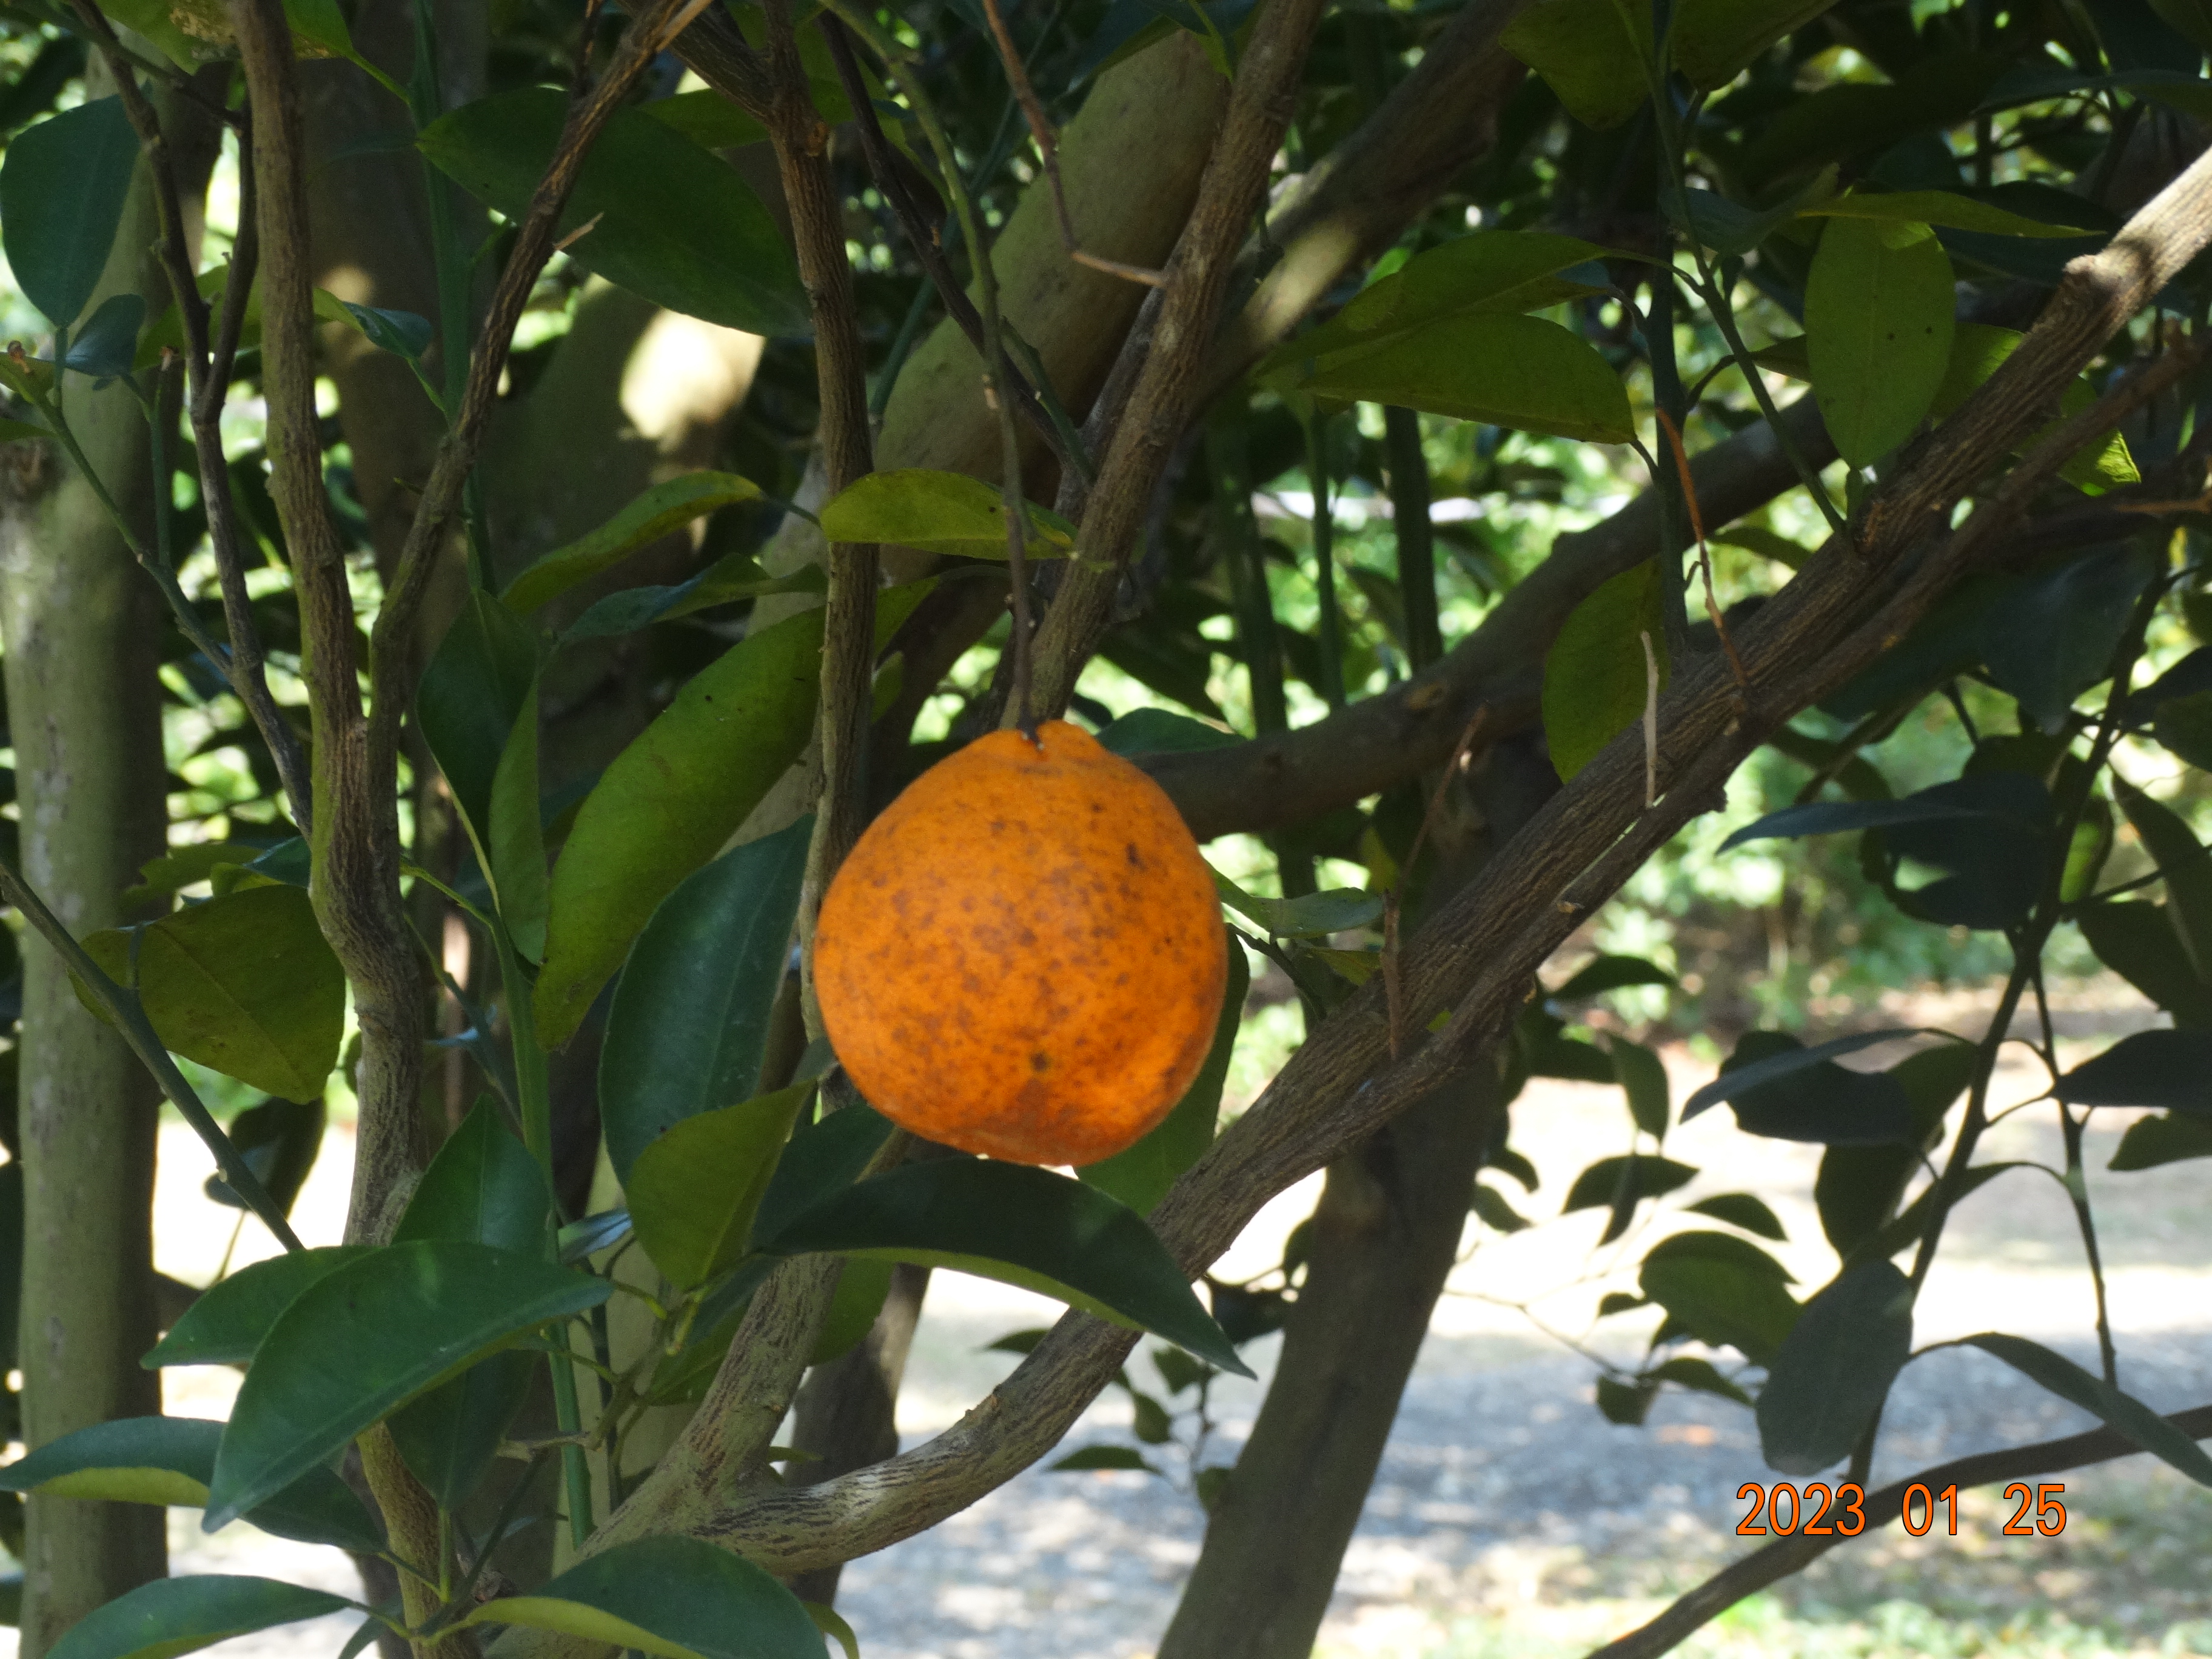
Citrus fruit variety: ponkan